Peter McEwan Sr.

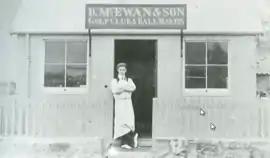
An unidentified assistant standing in front of the McEwan golf shop in Bruntsfield, Edinburgh, Scotland, .

Peter McEwan Sr. (3 January 1834 – 10 September 1895) was a Scottish professional golfer and club maker. McEwan placed sixth in the 1861 Open Championship.